U.S. Route 60 in Illinois

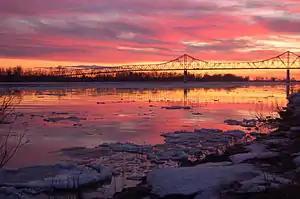
US 51/US 60/US 62 cross the Ohio River and land in Cairo near Fort Defiance

US 60/US 62 enters Illinois via the Cairo Mississippi River Bridge, a narrow, through truss bridge. The bridge deposits the highway onto a viaduct which rises above farmland in the alluvial plain. At the northern end of the causeway is the entrance to Fort Defiance Park, a former Civil War military post and later state park. Fort Defiance marks the confluence of the Mississippi and Ohio Rivers and Illinois' southernmost and lowest points. The lone intersection for US 60/US 62 is with US 51, which joins from the north. The three highway designations come together to head northeast and rise onto the Cairo Ohio River Bridge and into Kentucky.